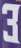
Number: 3